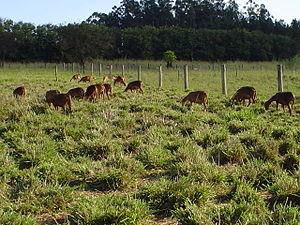
Le Morada Nova est une race de mouton domestique du Brésil appartenant au groupe des moutons américains à poil. Il est élevé pour sa viande.